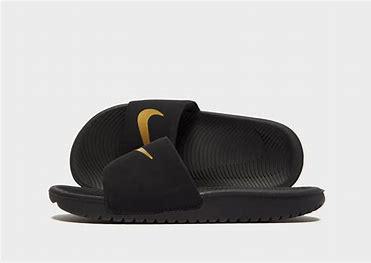
Brand: Nike
Model: Kawa